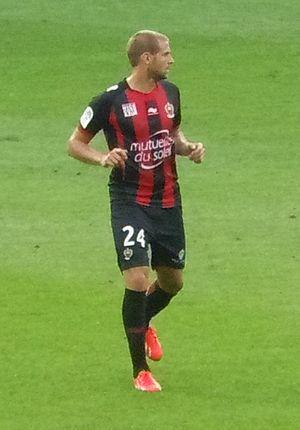
Mathieu Bodmer sous les couleurs de l'OGCN
Mathieu Bodmer, né le 22 novembre 1982 à Évreux, est un footballeur français qui évolue au poste de milieu de terrain.